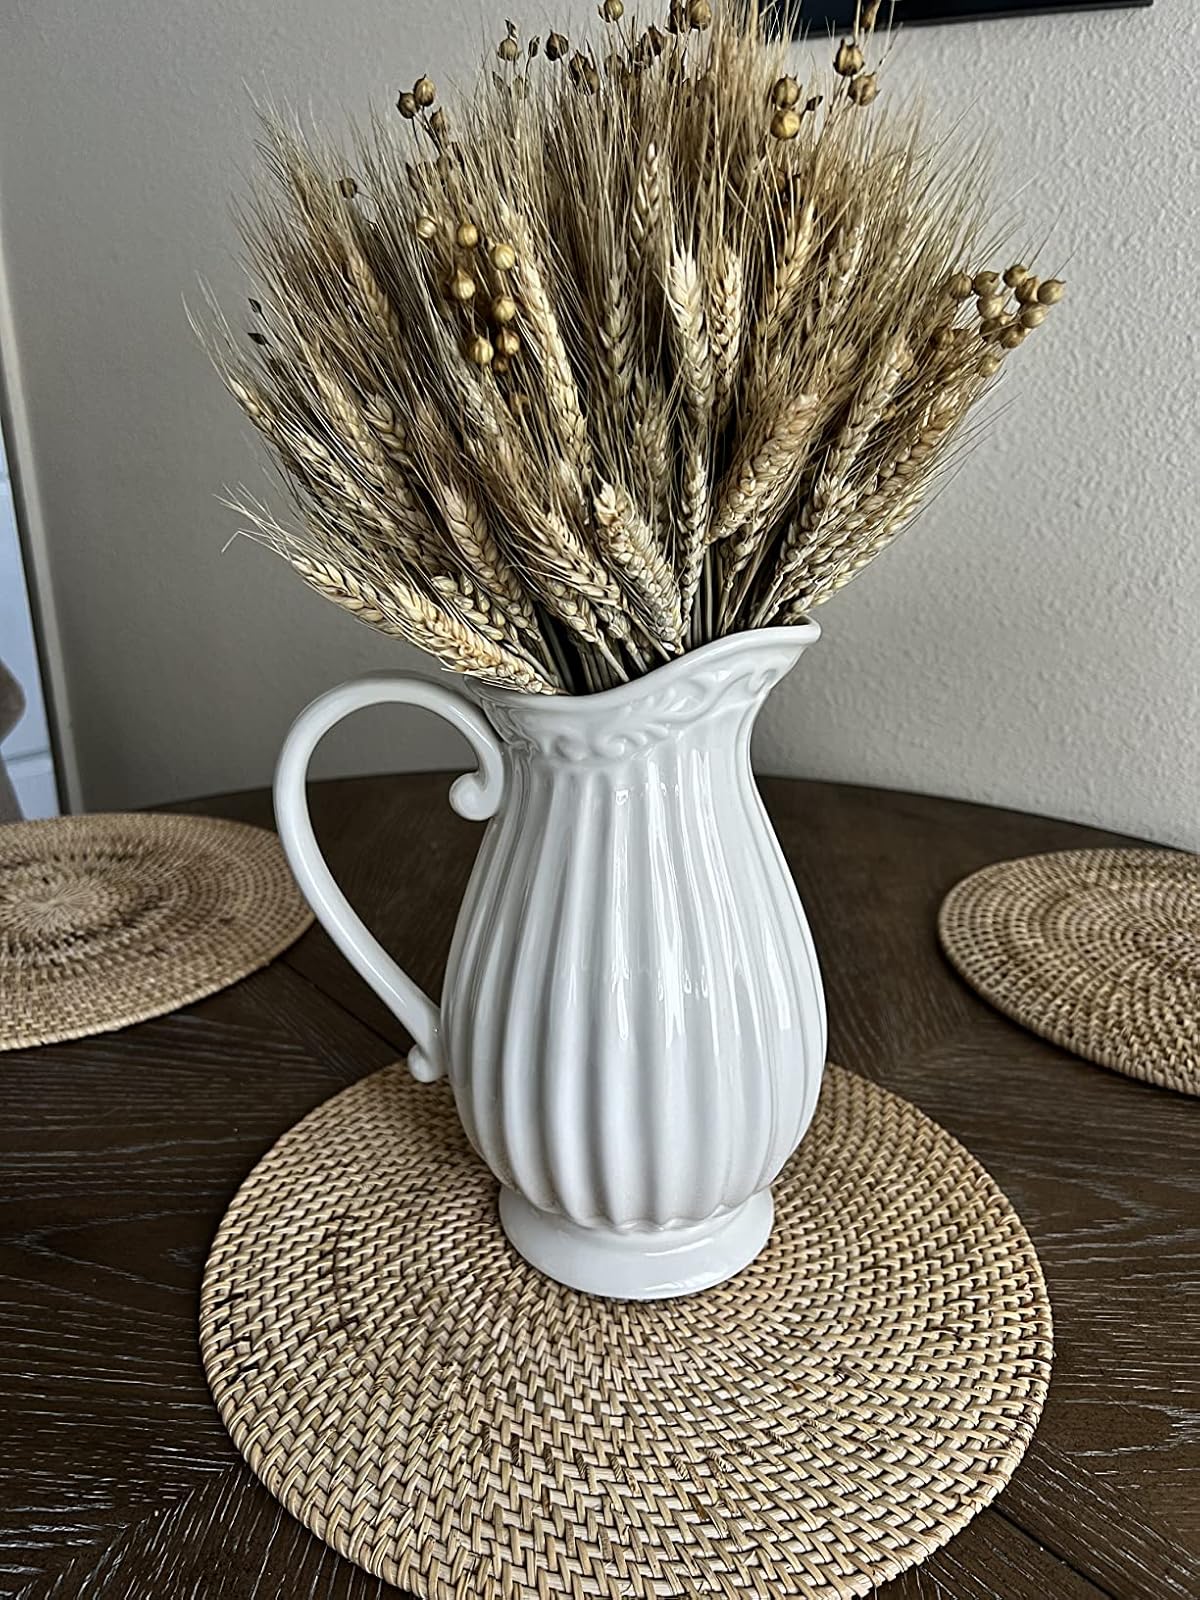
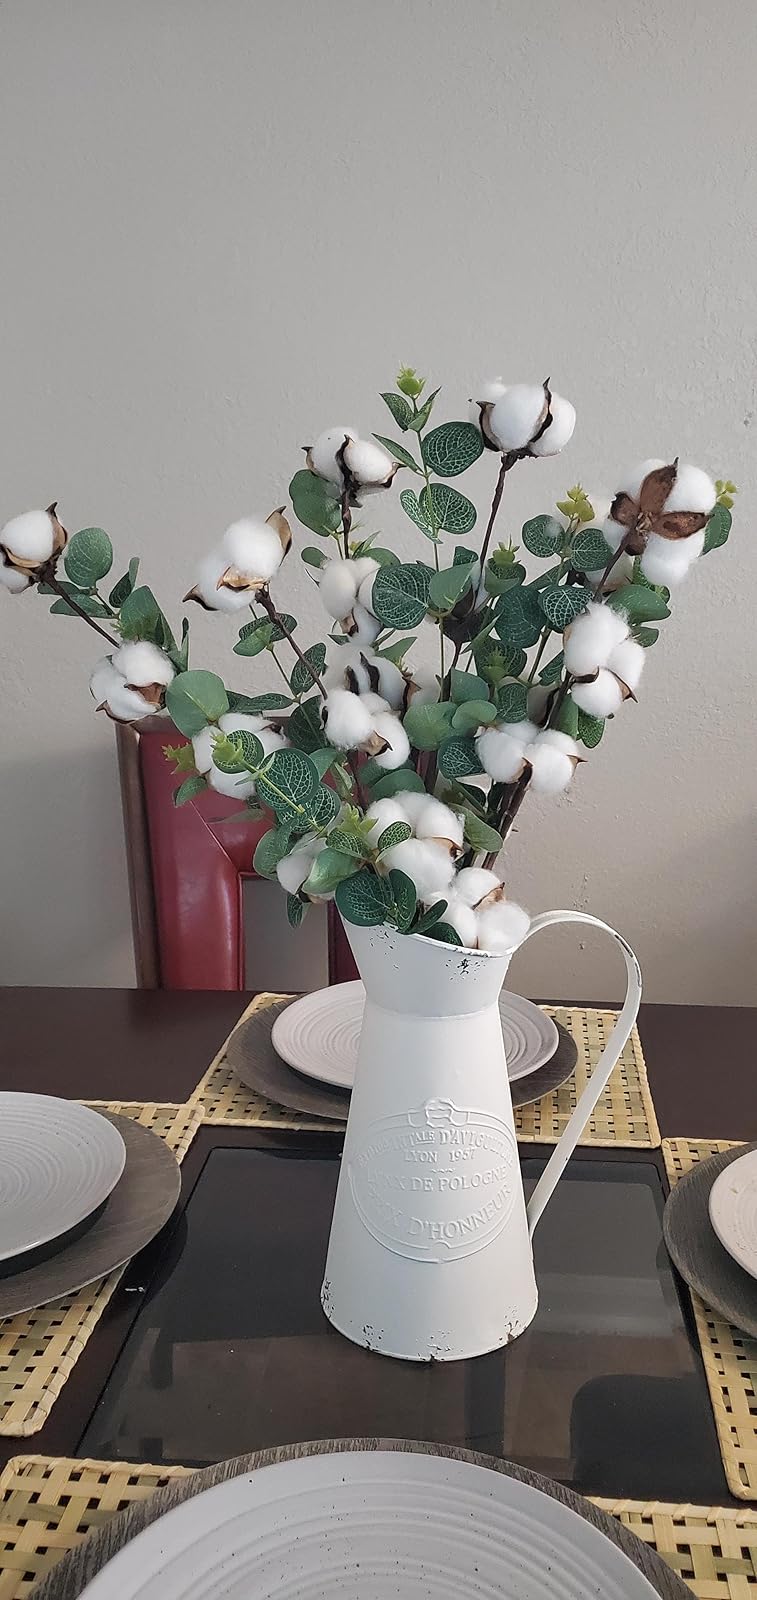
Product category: vase
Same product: no